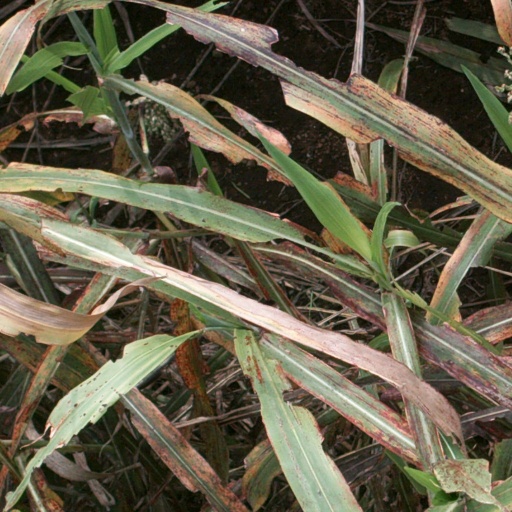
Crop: sorghum